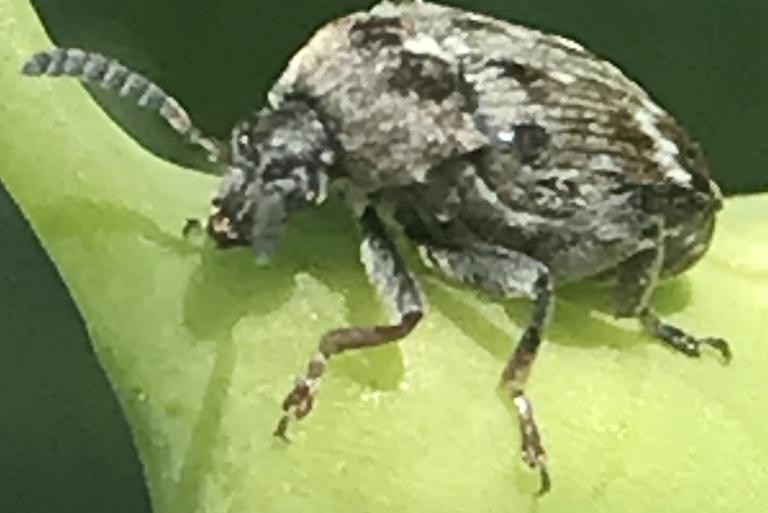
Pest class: pea_weevil